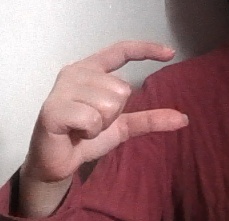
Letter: dal